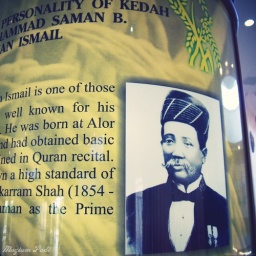
the dude in our history book who learned about water channels from Thailand and built it here